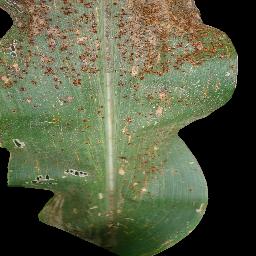
Label: Corn_(Maize)___Common_Rust